Ptolemy VI Philometor

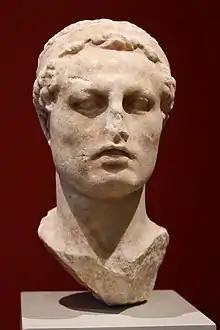
Antiochus IV

The Seleucid king Seleucus IV, Ptolemy VI's uncle, had followed a generally peaceful policy, but he was murdered in 175 BC. After two months of conflict his brother Antiochus IV secured the throne. The unsettled situation empowered the warhawks in the Ptolemaic court, and Eulaeus and Lenaeus were unable or unwilling to resist them, with Cleopatra I no longer alive. By 172 BC, preparations for war were underway. Rome and Macedon commenced the Third Macedonian War in 171 BC, lessening their ability to interfere with Ptolemaic affairs, and the Egyptian government considered the moment for war had come.